Club Atlético Colegiales (Argentina)

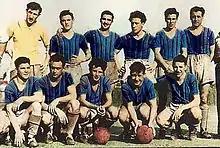
Colegiales won its second championship in 1955.

Colegiales returned to Primera B after winning the 1992–93 title, defeating Argentino de Quilmes 1–0 in the last game. The team was coached by Rubén Moreno. Colegiales only lasted one season so in 1994 the team was relegated to Primera C again although "Cole" would return a year later, after winning the Torneo Reducido. Colegiales remained in the division until the team was relegated to Primera C in 2001.